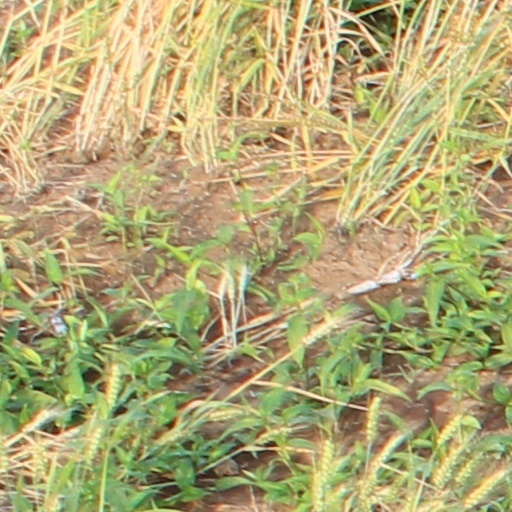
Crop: wheat